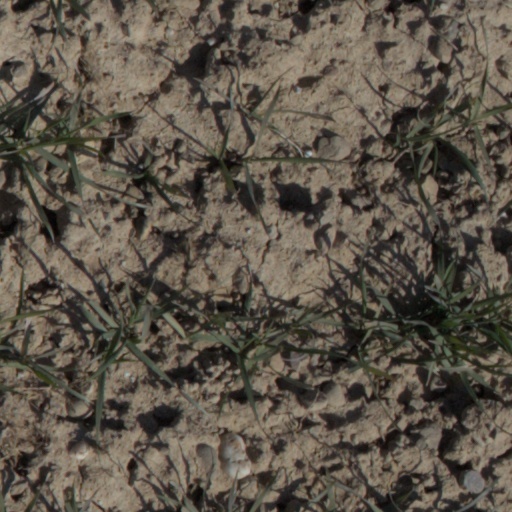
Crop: wheat